The Last Ride of the Dalton Gang

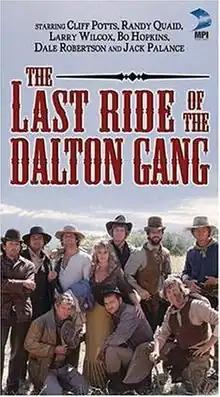
Film poster

The Last Ride of the Dalton Gang is a 1979 American Western television film directed by Dan Curtis about the Dalton Gang. It is not entirely accurate, as noted at the film's beginning.